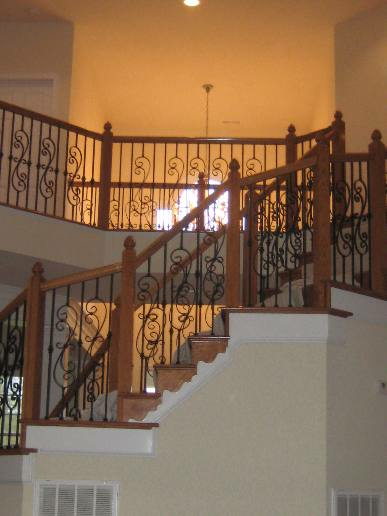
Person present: No